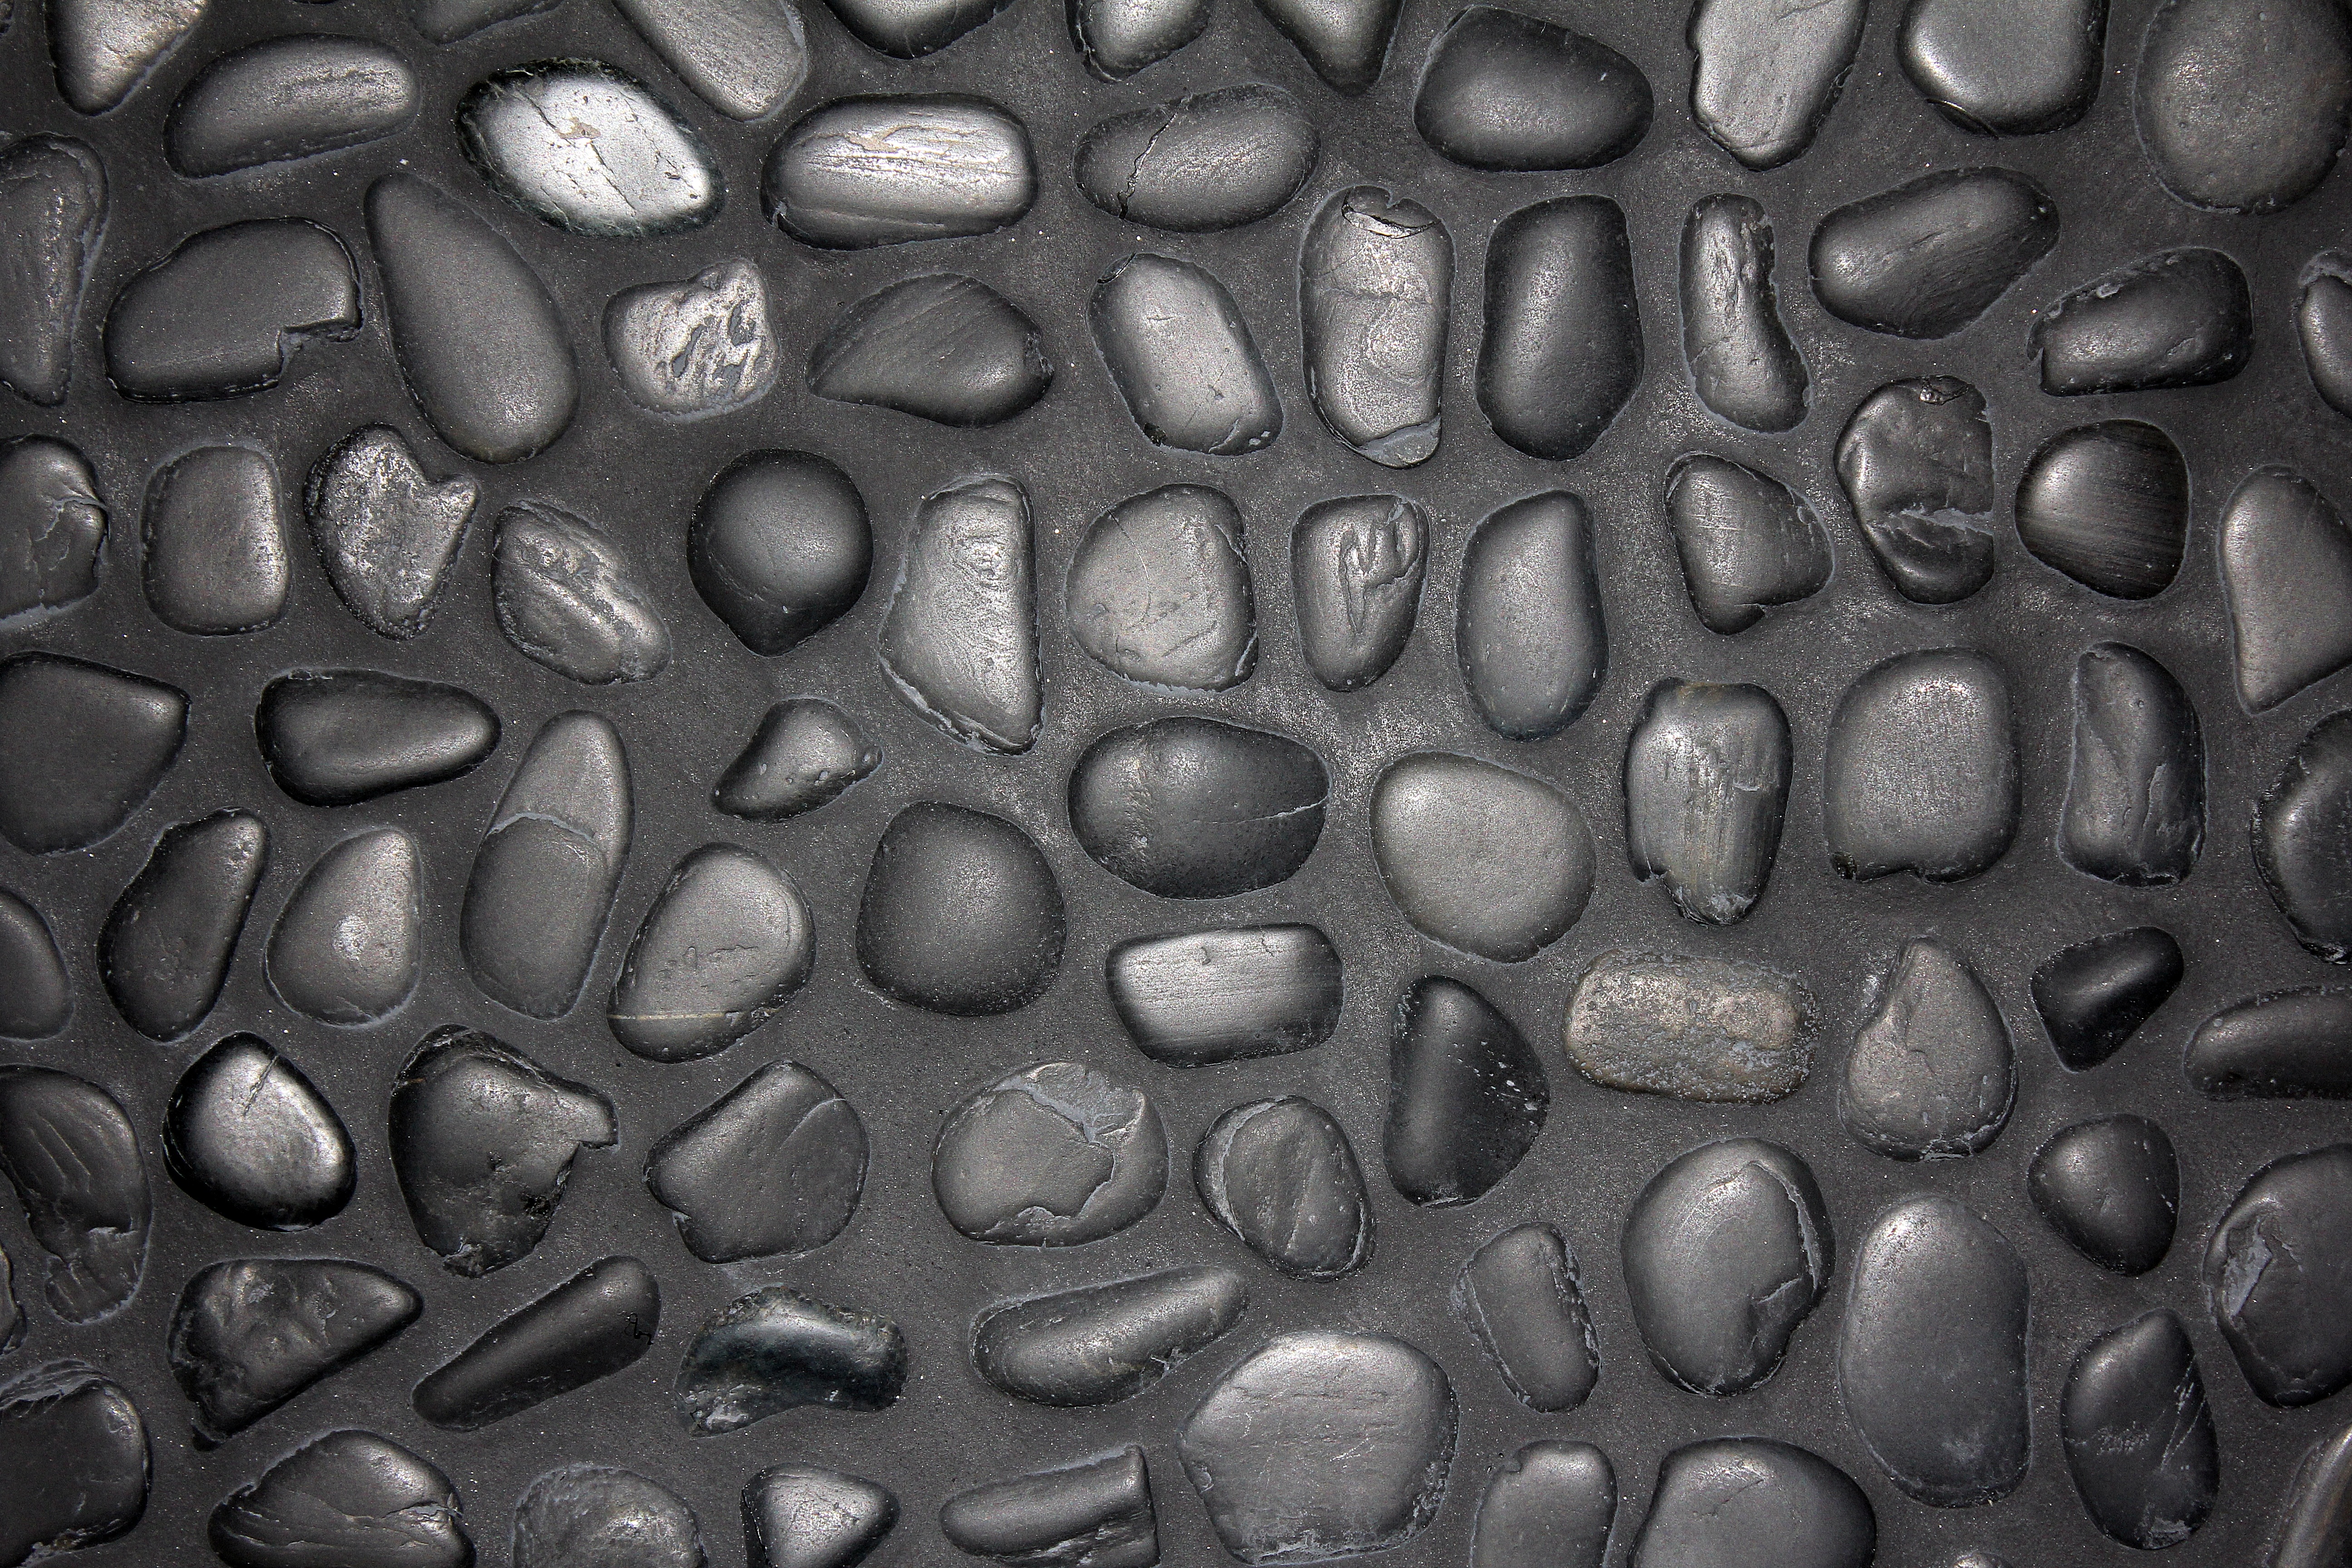
rock, drop, black and white, structure, photography, texture, pattern, pebble, soil, craft, stone wall, black, monochrome, material, tire, circle, close up, stones, background, pebbles, macro photography, tread, monochrome photography, pebble stone wall, pebble wall, tiler, automotive tire